Golden Acre (Cape Town)

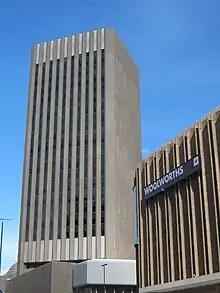
Golden Acre's tower in Cape Town

The Golden Acre is a shopping mall on the corner of Adderley and Strand Streets in downtown Cape Town.